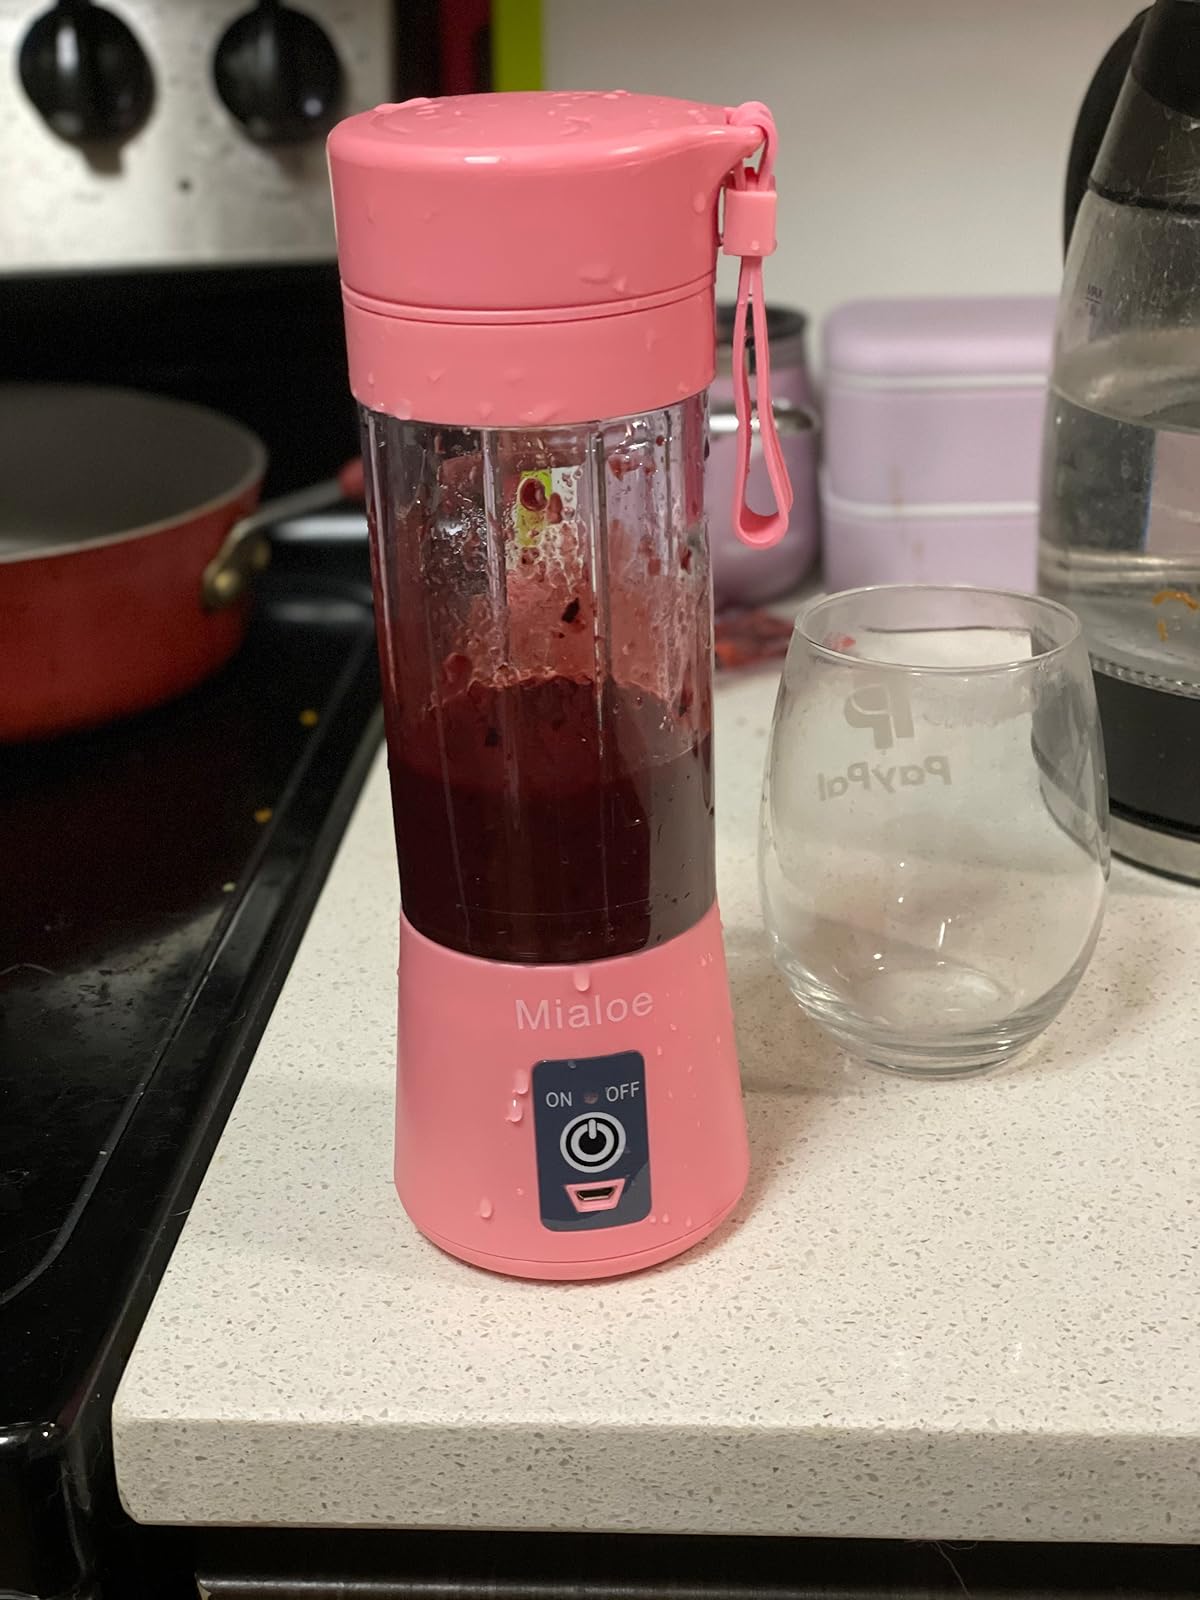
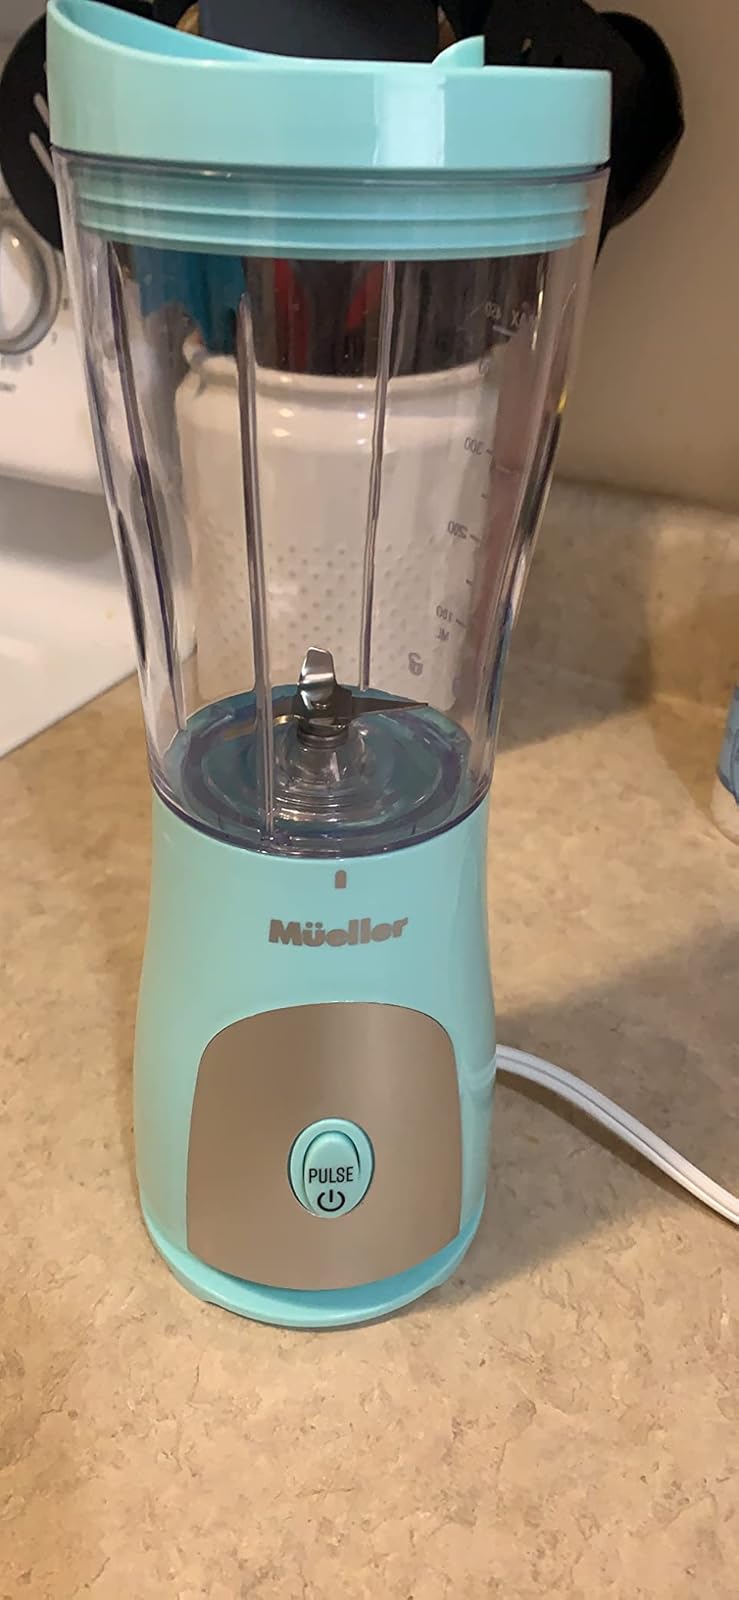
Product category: items_blender
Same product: no